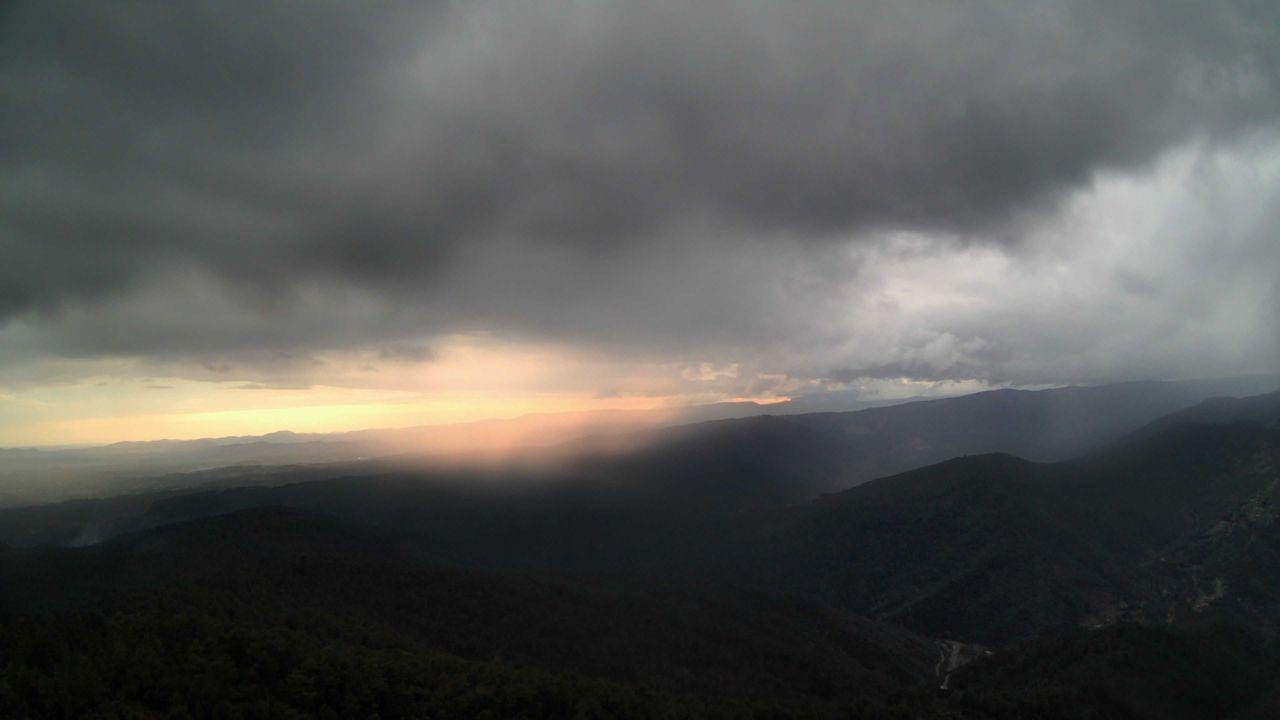
Fire: no
Smoke: yes